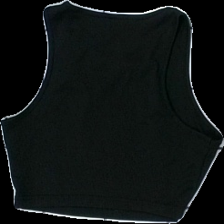
View: back
Type: Top
Category: Ladies
Brand: Not in the list
Brand text on label: shein
Colors: Black
Material: 100% Polyester
Cut: Tight, Cropped
Size: XS
Season: All
Price range: 50-100
Recommended usage: Reuse
Description: black top